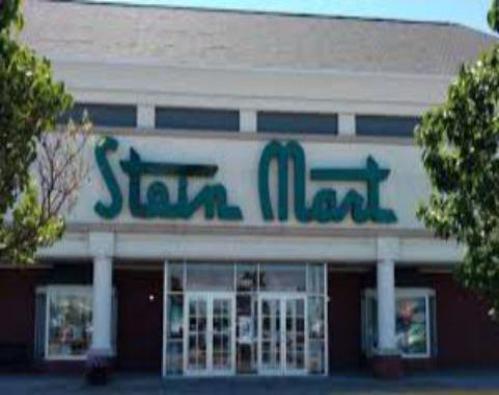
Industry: Others